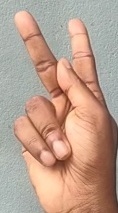
ASL sign: K